Grumman S-2 Tracker

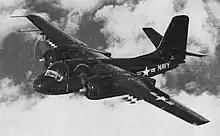
An early S2F-1 in 1954

The Uruguayan Navy received the first three S-2A Trackers on 10 April 1965 at the Capitan Curbelo Navy Base. On 15 September 1982, one S-2G arrived. On 2 February 1983, another two S-2Gs arrived. By September 2004, the remaining Uruguayan Trackers were not in flight condition.